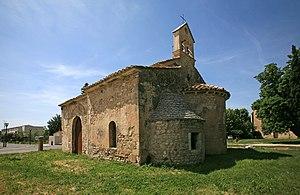
La chapelle des Vignères (commune de Cavaillon, Vaucluse)
Cet article recense les monuments historiques de Cavaillon, département de Vaucluse, en France.
La culture de la vigne en hautain est une méthode culturale connue depuis l'Antiquité. Cette façon de faire fut particulièrement utilisée par les Grecs, les Scythes et les Romains.
Cavaillon est une commune française du Sud-est de la France, située dans le département de Vaucluse en région Provence-Alpes-Côte d'Azur.